Santa Rita Jail

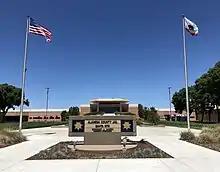
Administrative entrance to Santa Rita jail.

The original Santa Rita Jail opened in 1947 as a replacement for Alameda's County Prison Farm. It was built on 1000 acres of Camp Shoemaker, a World War II naval base near the current site. By 1983, overcrowding had become an issue, and plans were established for the construction of the current $172 million facility, which opened in 1989. Funding for the jail's construction was obtained through state bonds as well as local county matching funds.